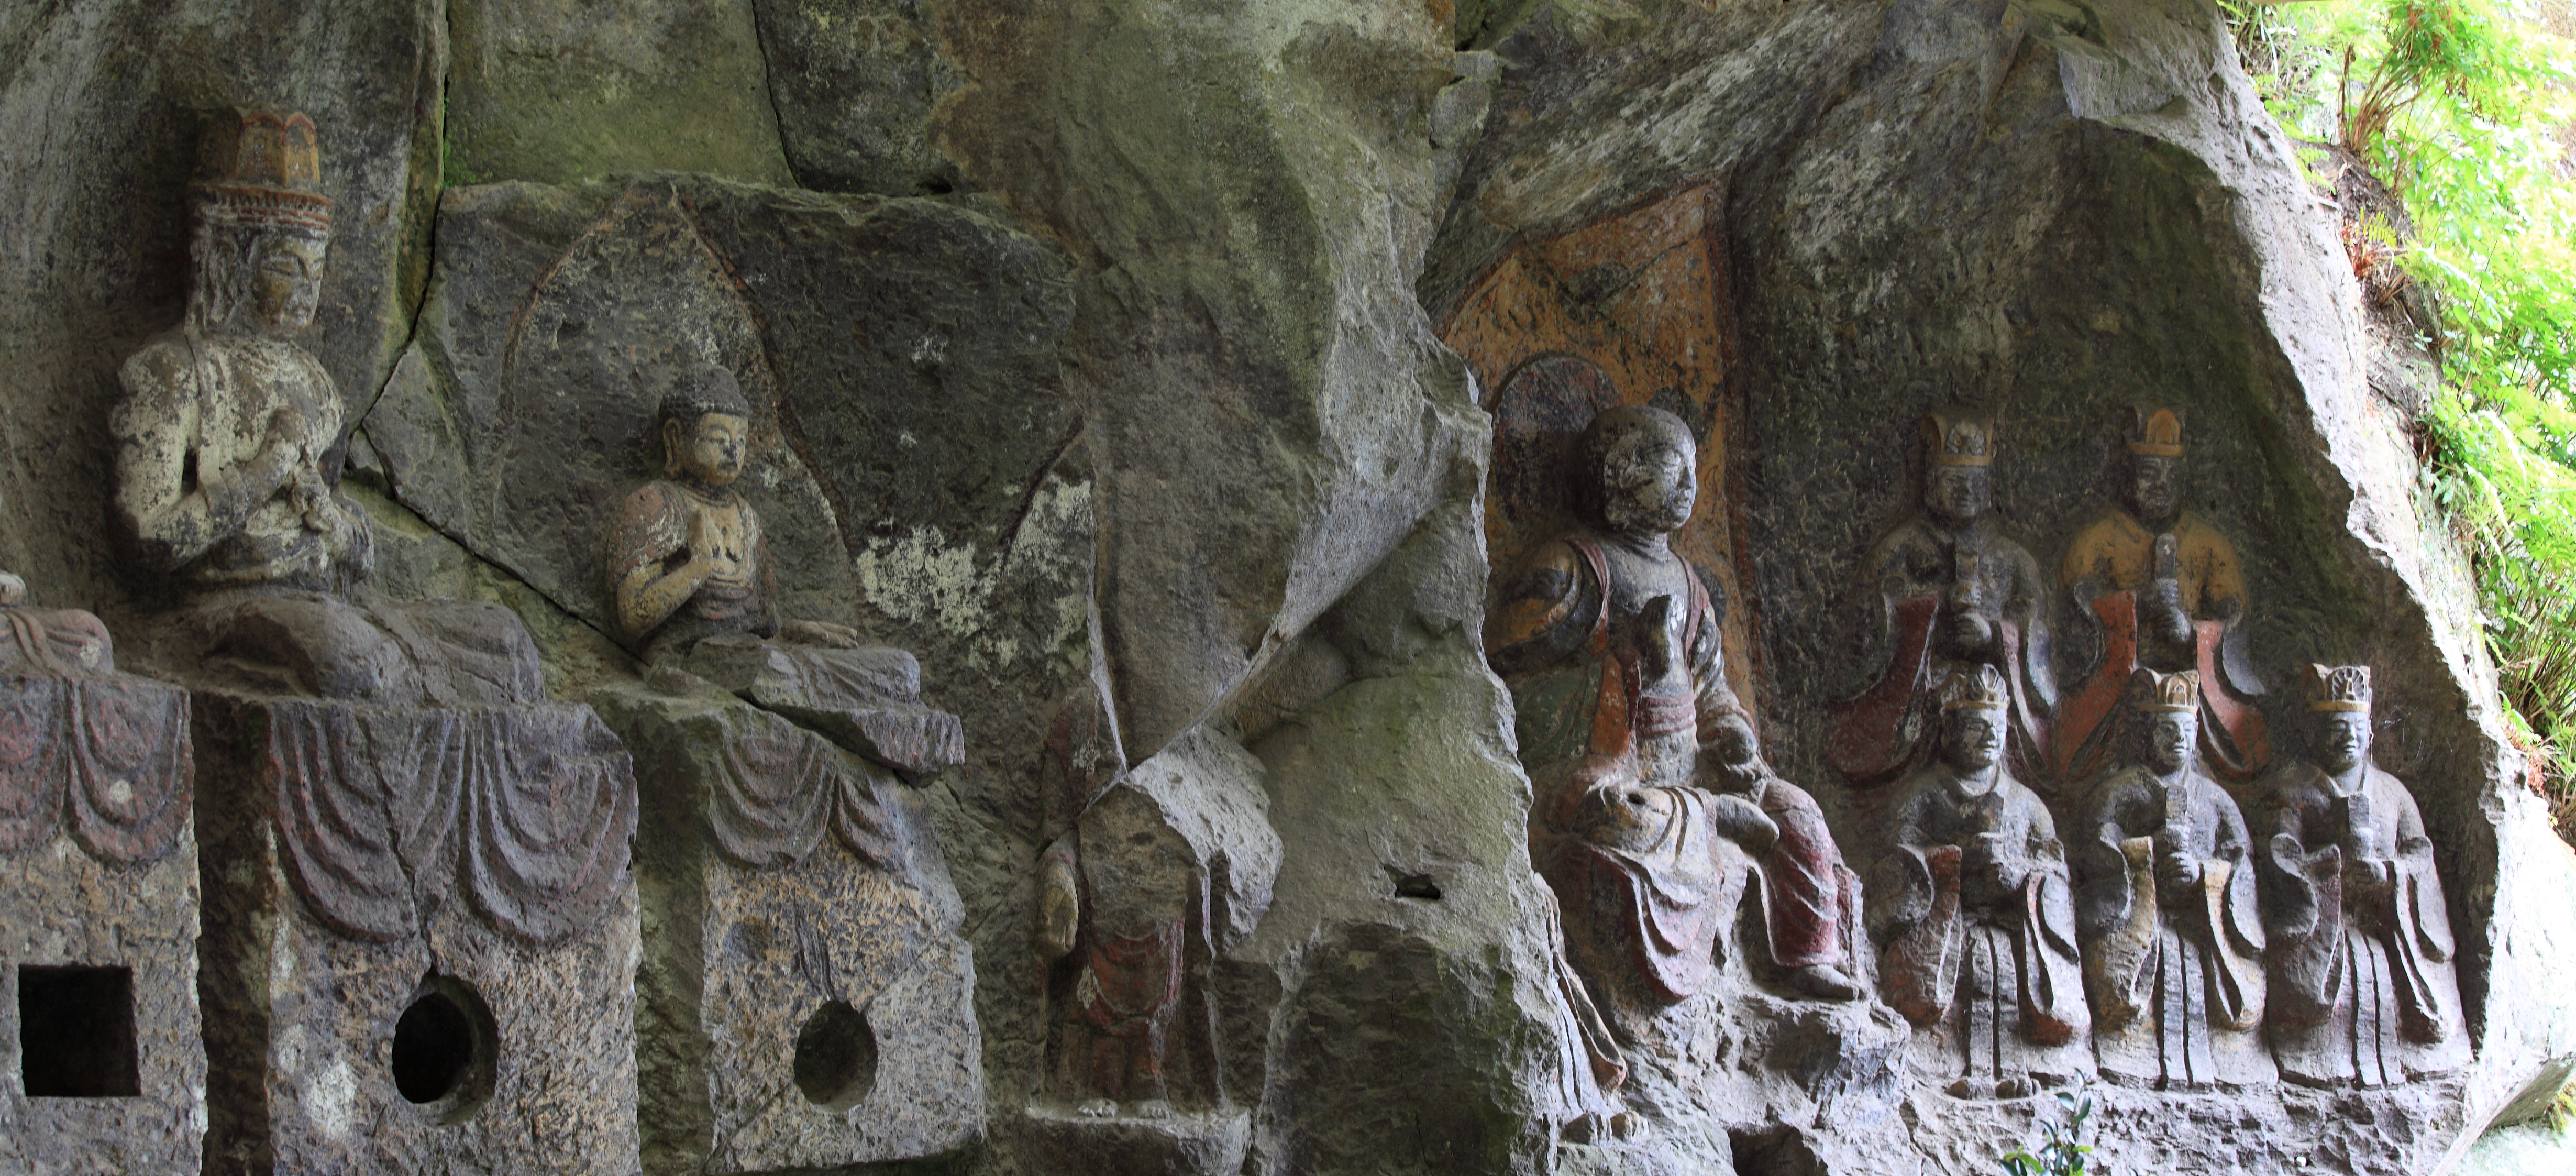
tree, rock, trunk, formation, cave, high, terrain, geology, 5d, hires, markii, hi, res, resolution